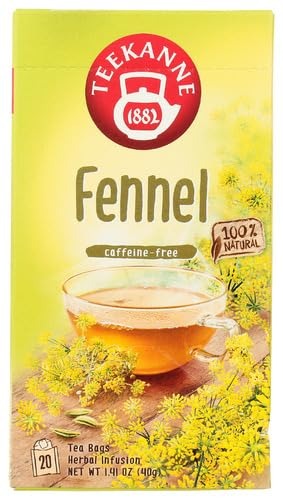
Item Name: Teek​Anne Tea Herbal Fennel 20 Bags (Pack of 10)
Bullet Point 1: Premium Ingredients: Sourced from high-quality tea leaves, herbs, and botanicals for an exceptional taste experience.
Bullet Point 2: Rich Antioxidants: Packed with antioxidants to promote overall health and support the immune system.
Bullet Point 3: Sustainable Packaging: Eco-friendly and recyclable packaging that supports sustainability efforts.
Bullet Point 4: Aromatic Experience: Offers a soothing aroma to enhance relaxation and well-being.
Bullet Point 5: Health Benefits: Supports hydration, digestion, and stress relief with naturally occurring compounds.
Value: 10.0
Unit: Ounce

Price: 58.79